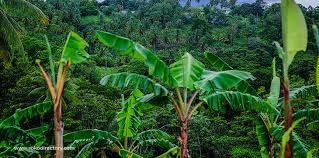
Wakulima wengi sehemu hii wanapenda upanzi wa ndizi, maanake ndizi ni chakula bora sana.Waweza kuikula hivyo ama pia unaweza kuikaanga motoni na kutengeneza ile chakula ambayo inafahamika sana kama matoke.Ndizi hupendwa na wakenya wengi.